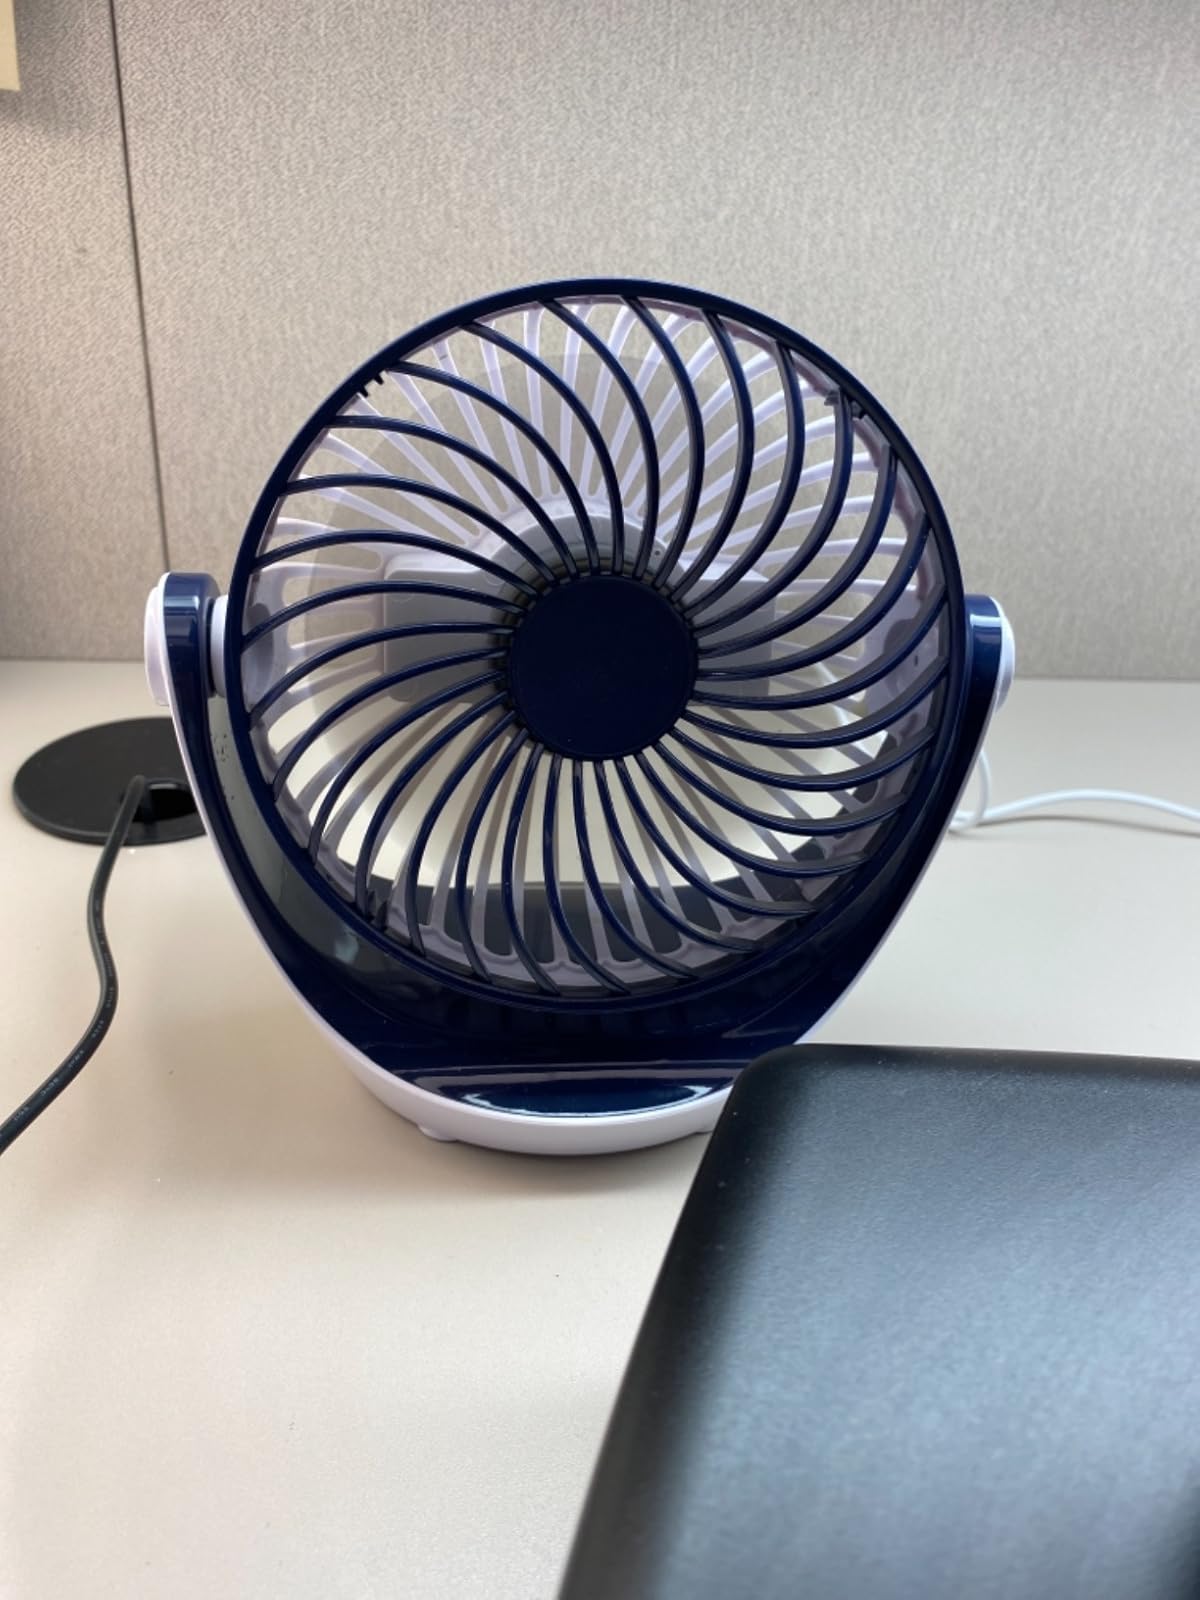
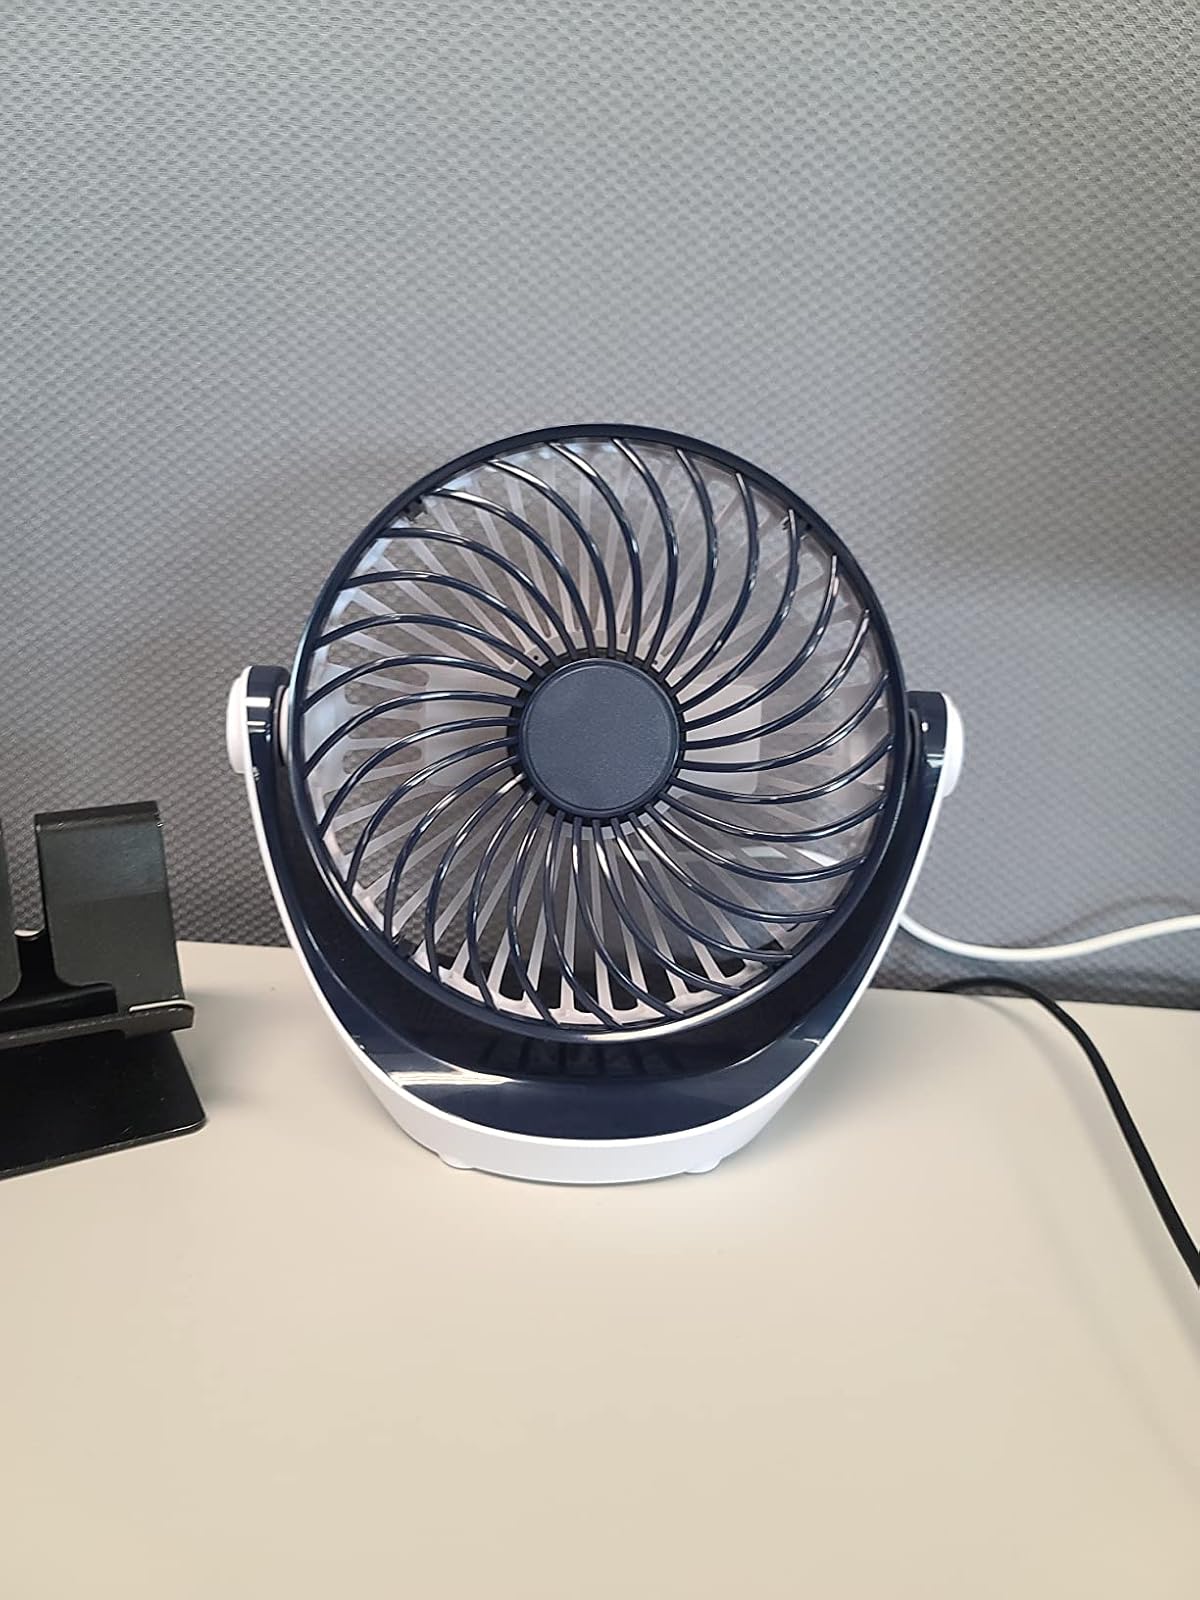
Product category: fan
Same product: yes